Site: brandenburg
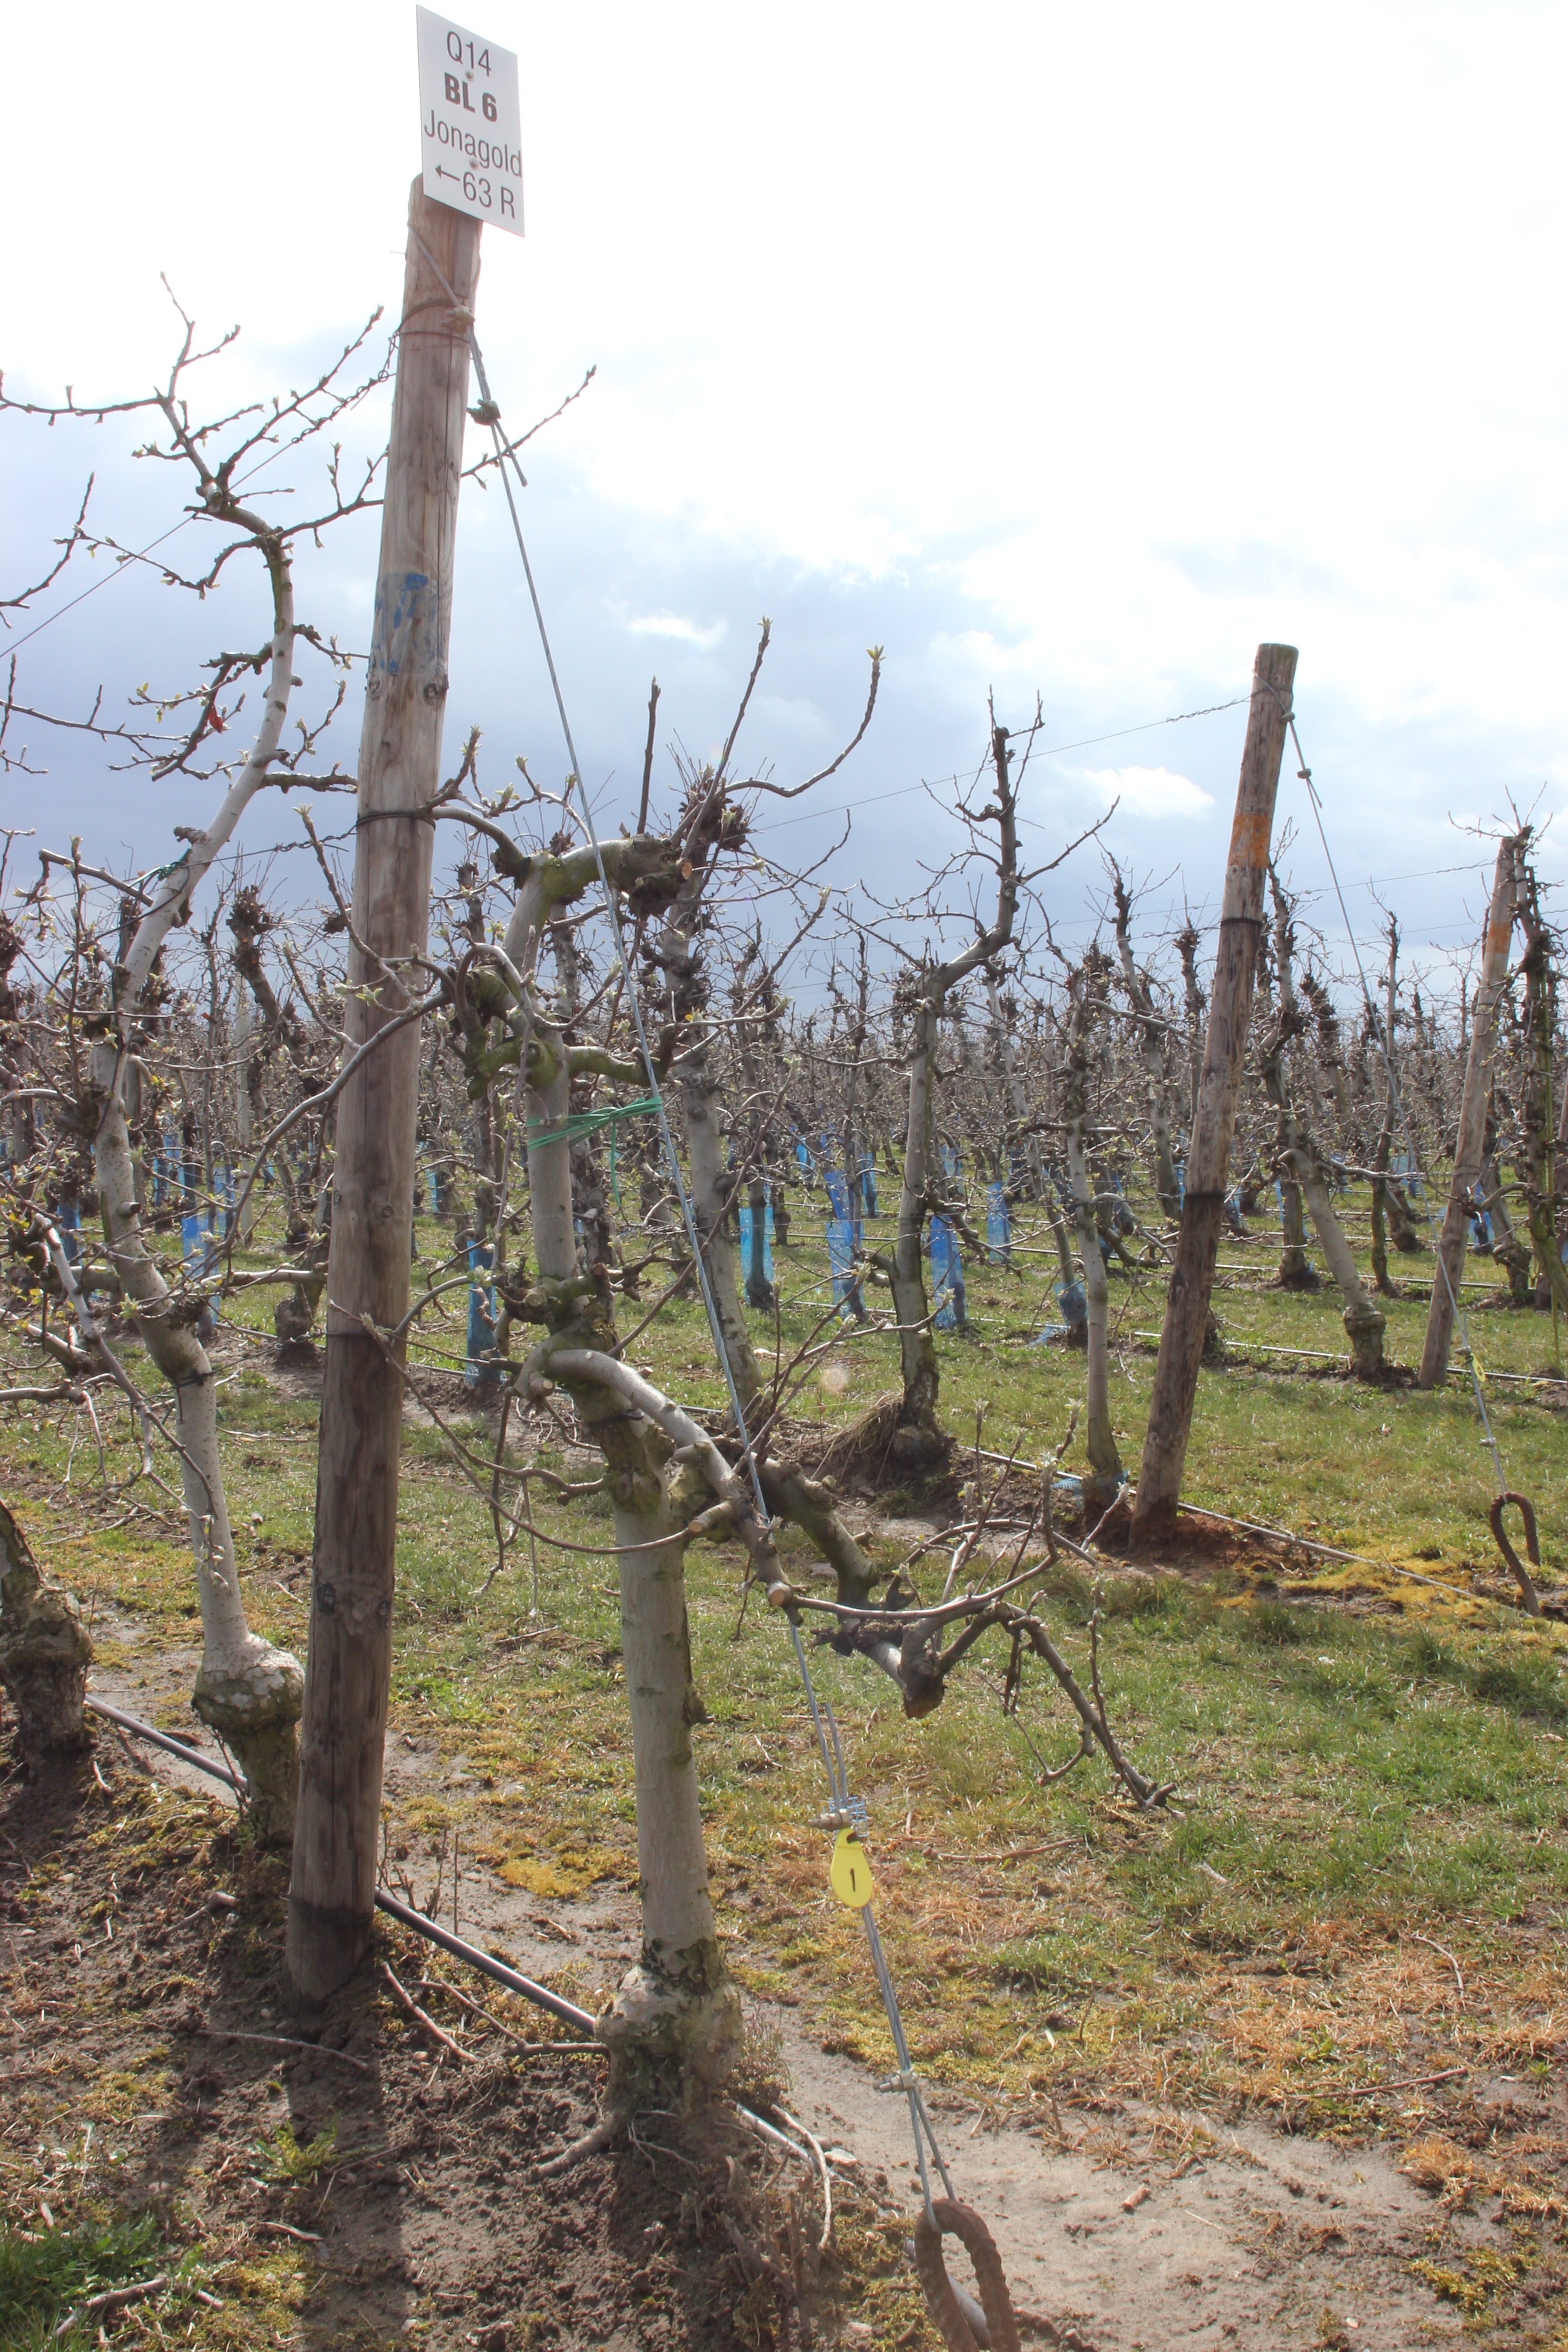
Growth stage (BBCH 55): Inflorescence emergence